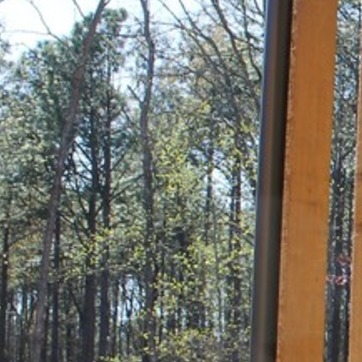
Material: foliage